Brave Bang Bravern!

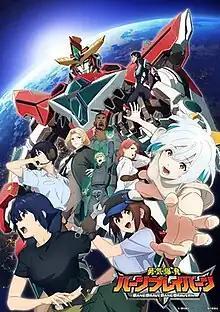
Key visual

, also known as Bang Brave Bang Bravern, is an original Japanese mecha anime television series produced by Cygames, animated by CygamesPictures, and directed by Masami Ōbari, with series composition by Keigo Koyanagi, mechanical designs by MORUGA and Mizuki Sakura, and character designs by Kouichi Motomura based on Kamokamen's original designs.